Car alarm

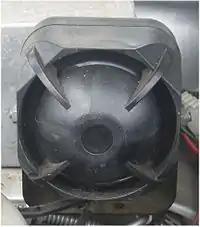
Car alarm siren

A car alarm is an electronic device installed in a vehicle in an attempt to discourage theft of the vehicle itself, its contents, or both. Car alarms work by emitting high-volume sound (often a vehicle-mounted siren, klaxon, pre-recorded verbal warning, the vehicle's own horn, or a combination of these) when the conditions necessary for triggering it are met. Such alarms may also cause the vehicle's headlights to flash, may notify the car's owner of the incident via a paging system, and may interrupt one or more electrical circuits necessary for the car to start. Although inexpensive to acquire and install, the effectiveness of such devices in deterring vehicle burglary or theft when their only effect is to emit sound appears to be negligible.